Mandaeans

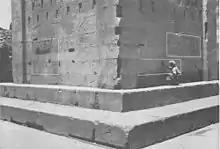
Kartir's inscription at Ka'ba-ye Zartosht claimed that he "struck down" the non-Zoroastrian minorities, such as the Mandaeans

A number of ancient Aramaic inscriptions dating back to the 2nd century CE were uncovered in Elymais. Although the letters appear quite similar to the Mandaean ones, it is impossible to know whether the inhabitants of Elymais were Mandaeans. Rudolf Macúch believes Mandaean letters predate Elymaic ones. Under Parthian and early Sasanian rule, foreign religions were tolerated and Mandaeans appear to have enjoyed royal protection. The situation changed by the ascension of Bahram I in 273, who under the influence of the zealous Zoroastrian high priest Kartir persecuted all non-Zoroastrian religions. It is thought that this persecution encouraged the consolidation of Mandaean religious literature.